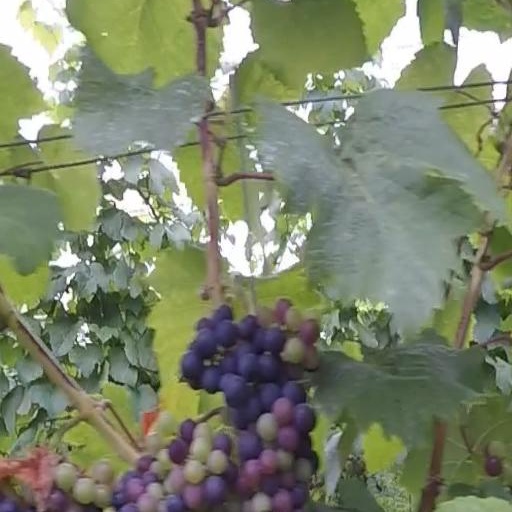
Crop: grape